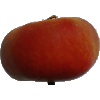
Label: Nectarine Flat 1